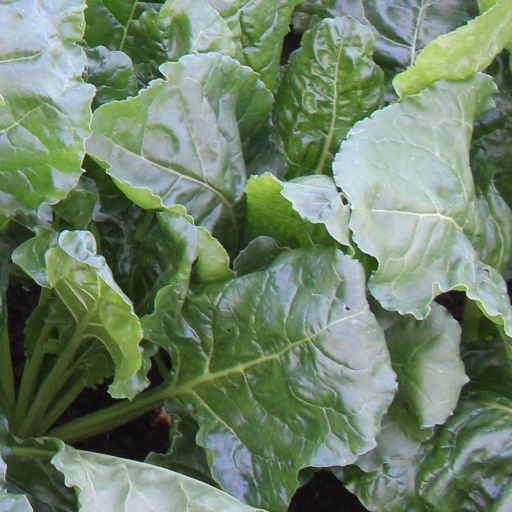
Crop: sugar beet